Yangoupokpi-Lokchao Wildlife Sanctuary

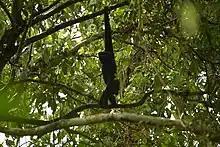
Hoolock gibbon hanging on a tree branch.

Hoolock gibbon is the only ape species found in India. It lives in this wildlife sanctuary. Others include wild bear, Himalayan Black Bear, Malayan Sun Bear, Slow loris or, Stump-tailed macaque, Serow, Indian Civet cat, Common otter (Eurasian otter), pangolin, leopard. Sometimes, elephants also migrated from the Indo-Myanmar border.